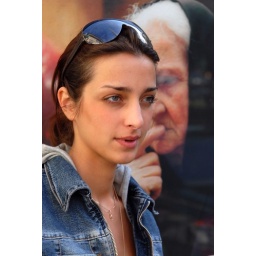
walking in Moscow,a girl pass close to a ads billboard....zack .a surrelistic shot:the poster grandmother give advise to her nephew...